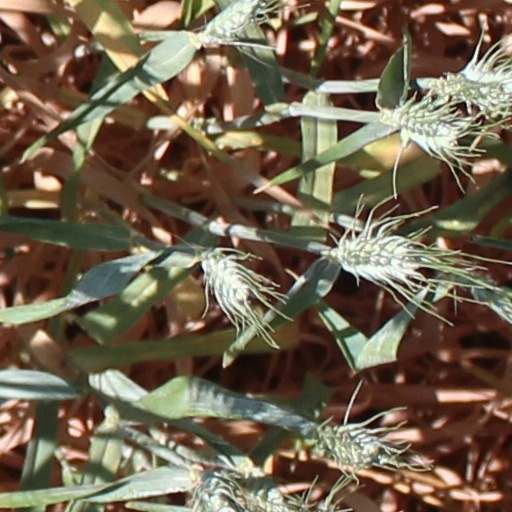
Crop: wheat